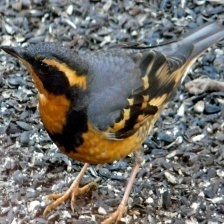
Species: VARIED THRUSH
Scientific name: IXOREUS NAEVIUS